Clermont Lounge

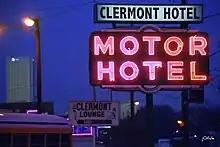
The Clermont

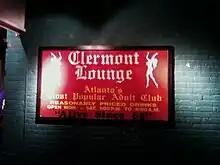
The Clermont Lounge

The Clermont Lounge is Atlanta's first and longest continually operating strip club, opened in 1965, and boasts a completely female ownership. Located in the basement of the Clermont Motor Hotel at 789 Ponce De Leon Avenue, in the Poncey-Highland neighborhood, the dive bar has survived multiple attempts at being closed by the Atlanta city government, and has established a nationwide reputation for its kitschy atmosphere and unusual dancers.